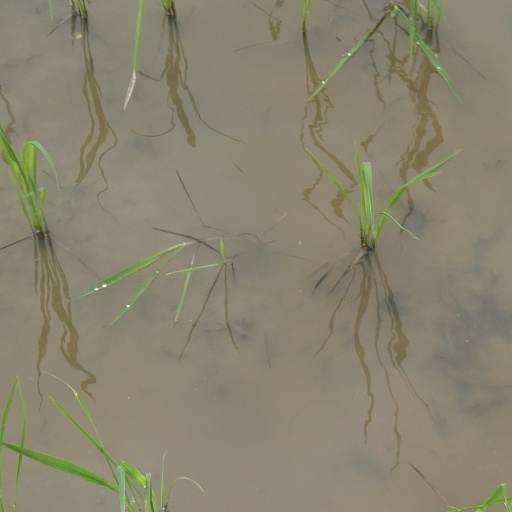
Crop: rice